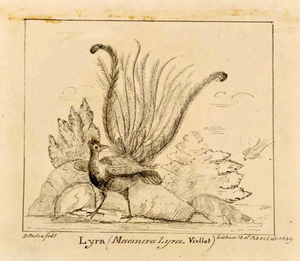
Pierre V, infant de Portugal, prince de Saxe-Cobourg et Gotha, duc de Saxe, est le fils aîné de la reine Marie II de Portugal et de son époux le roi-consort Ferdinand II. Il est né le 16 septembre 1837 à Lisbonne où il est mort le 11 novembre 1861. Il règne sur le Portugal du 15 novembre 1853 à sa mort.